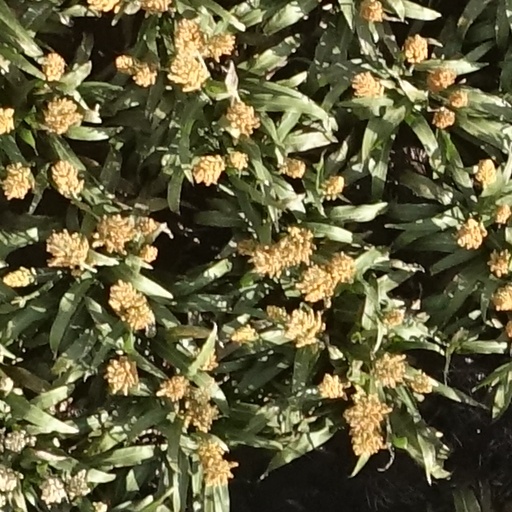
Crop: sorghum